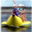
Label: ship